Professional wrestling in New Zealand

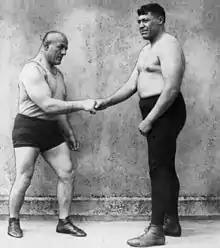
Ike Robin and Stanislaus Zbyszko shake hands before their 1926 bout in Auckland.

Though wrestling bouts had been held as early as the 1860s, modern professional wrestling would not take shape until around the turn of the 20th century. Georg Hackenschmidt toured the country performing against local wrestlers in exhibition bouts in 1905 and 1910. In 1919, Gisborne Katene defeated Frank Findlay for the NWA New Zealand Heavyweight Championship, though it became vacant shortly afterwards. The first officially recognised champion was Maori wrestler Ike Robin who won the title in Auckland on 17 March 1925, and held it until his retirement the following year; the title continued to be defended for almost 70 years.